Kjetil Trøan

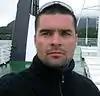

Kjetil Trøan(IMDb) was one of the sound designers on the 2007 Academy Award winner "The Danish Poet". Works as a freelance sounddesigner. He and the others on the Danish Poet team was the first Norwegians to win an Oscar in over 50 years.